Marshal Józef Piłsudski Boulevards in Włocławek

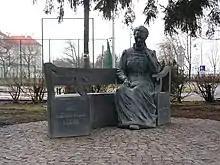
Maria Skłodowska-Curie bench in front of the building of the Chemical School Complex, 2019.

During the communist period of the People's Republic of Poland, the street took the Polish United Workers' Party as its patron. On 14 December 1978, in the square at the site of the former Piłsudski's monument, the Working People's Monument was ceremonially unveiled. Beginning in 1979, the monument became the starting point for the First May parades in Włocławek. In 1989, as part of the decommunization process, the monument was set to be demolished, which ultimately did not happen.